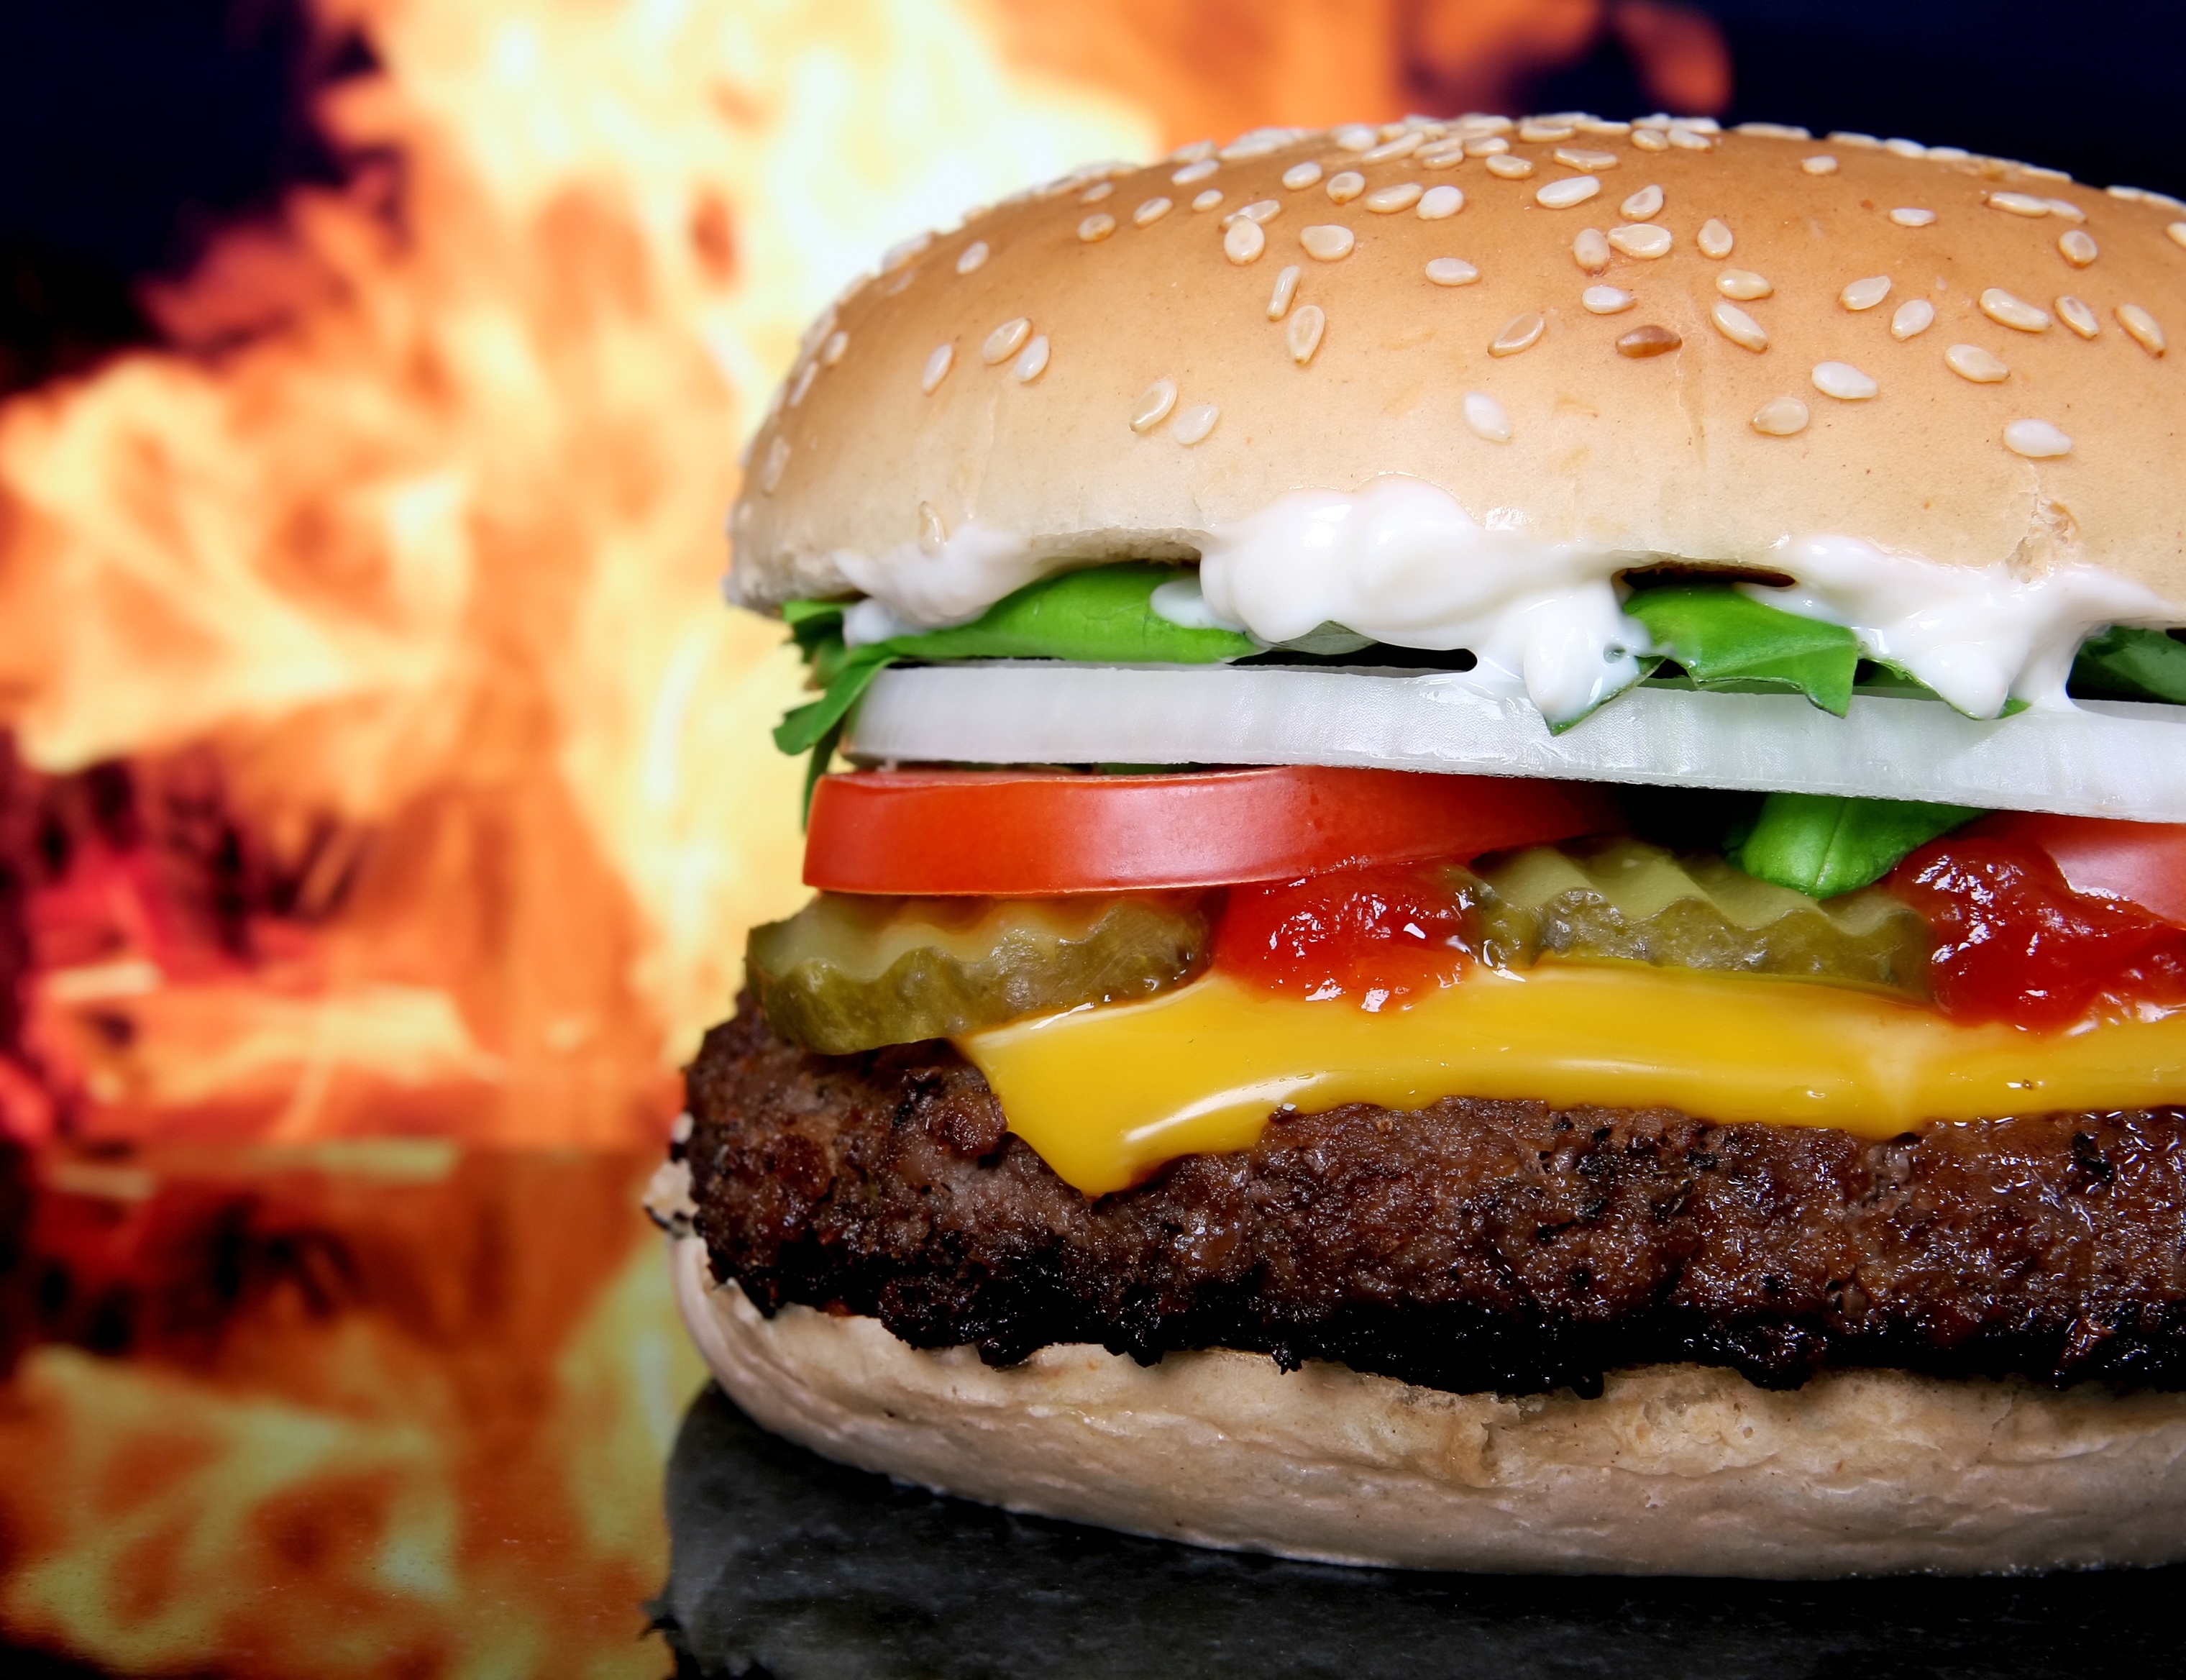
blur, dish, meal, food, produce, macro, flame, snack, fast food, meat, delicious, onion, hamburger, burger, sandwich, close up, cheeseburger, focus, buns, whopper, veggie burger, breakfast sandwich, big mac